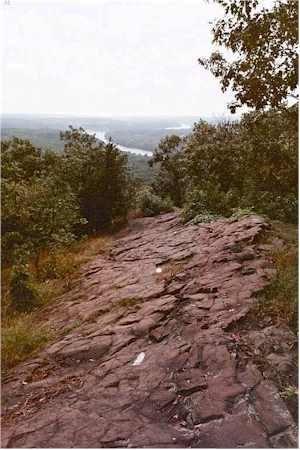
Le mont Holyoke, qui culmine à 285 mètres d'altitude, est le sommet le plus occidental de la chaîne Holyoke, un chaînon situé dans la vallée du Connecticut, au Massachusetts, et faisant partie de Metacomet Ridge. La montagne est située sur le territoire des villes de Hadley et South Hadley. Elle est notamment traversée par le Metacomet-Monadnock Trail et se trouve au sein du parc d'État J. A. Skinner. Elle est connue pour son gîte sommital, sa route automobile, le panorama qu'elle offre et pour sa biodiversité.